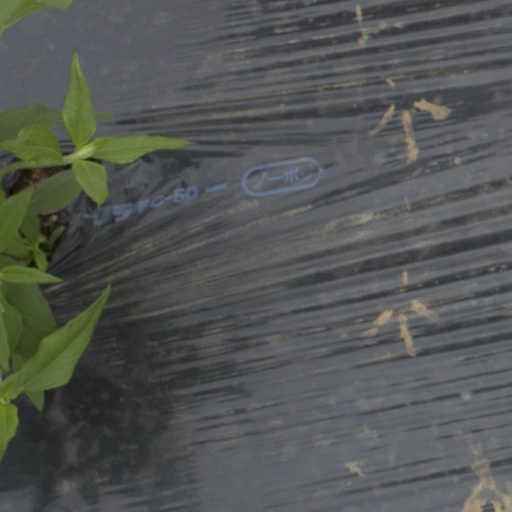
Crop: Jerusalem artichoke